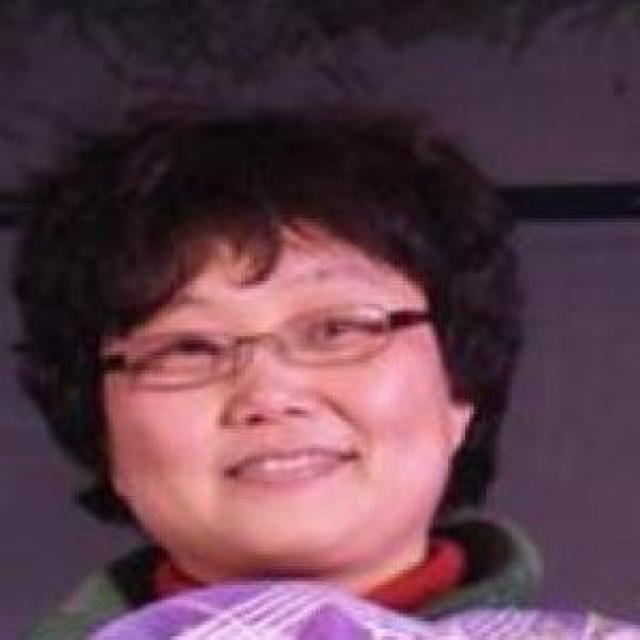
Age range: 45-64